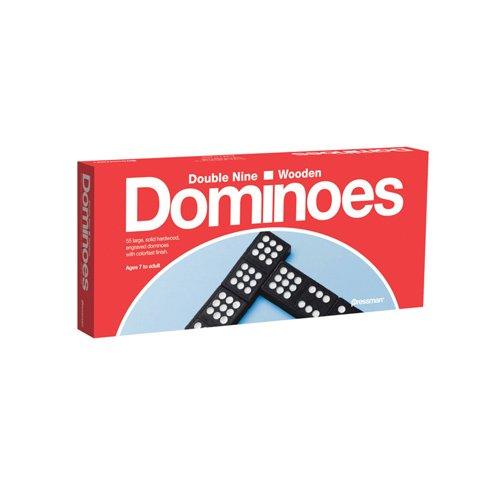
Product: Pressman Toy Double Nine Dominoes
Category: Toys & Games | Games & Accessories | Tile Games
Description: Perfect for any domino games.
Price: $7.82